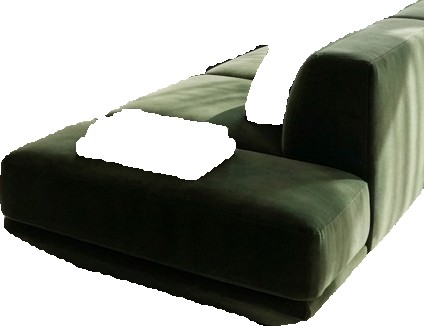
Surface category: sofa